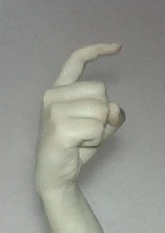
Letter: ra